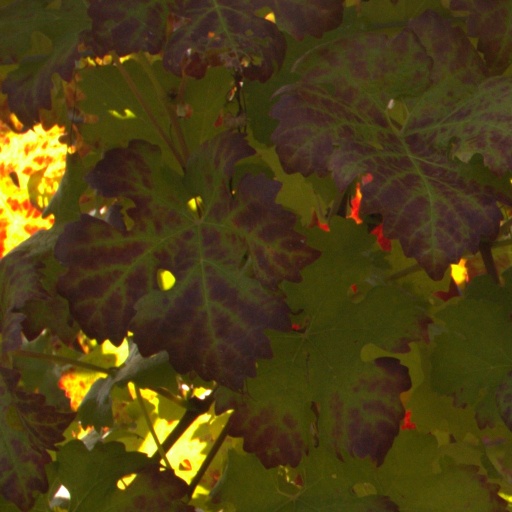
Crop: grape